Robert Hitcham

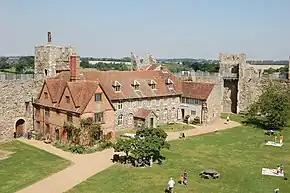
Framlingham Castle poor house

On 14 May 1635 he purchased Framlingham Castle, Suffolk from Theophilus Howard, 2nd Earl of Suffolk for the sum of £14,000.